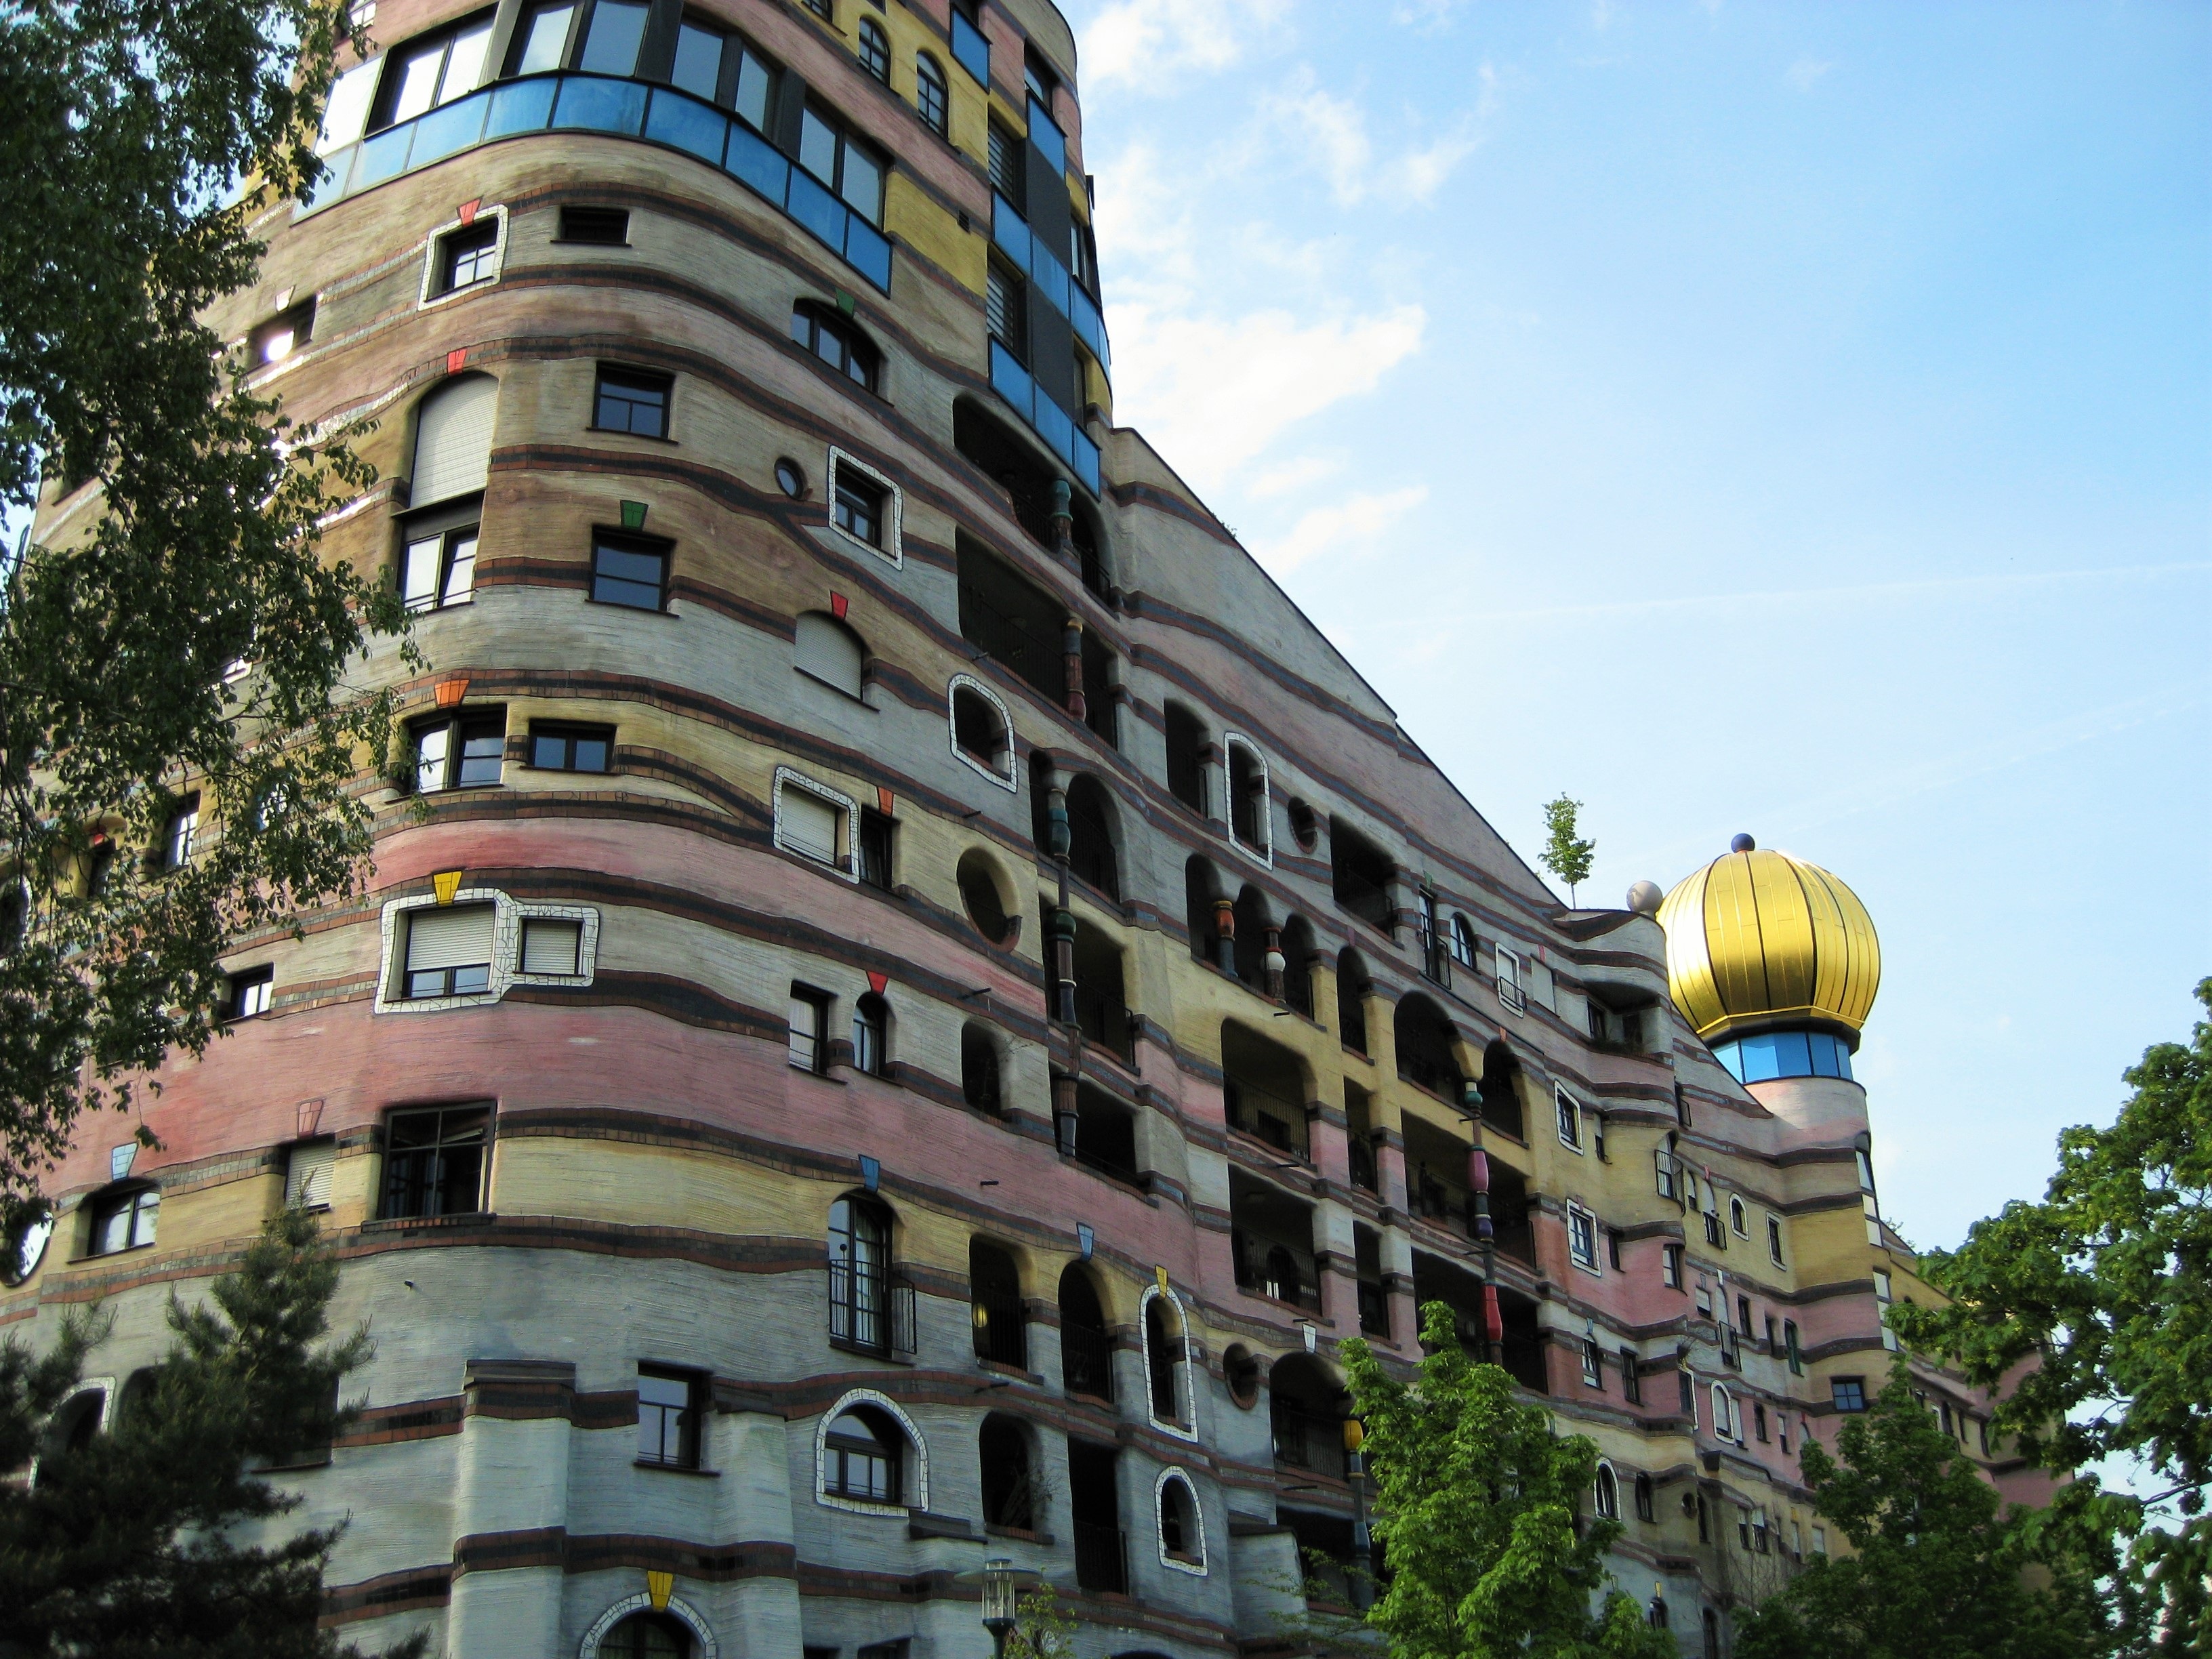
architecture, town, building, downtown, tower, plaza, landmark, facade, property, apartment, tower block, germany, painted, estate, darmstadt, condominium, neighbourhood, friedensreich hundertwasser, tours, residential area, waldspirale, wood spiral